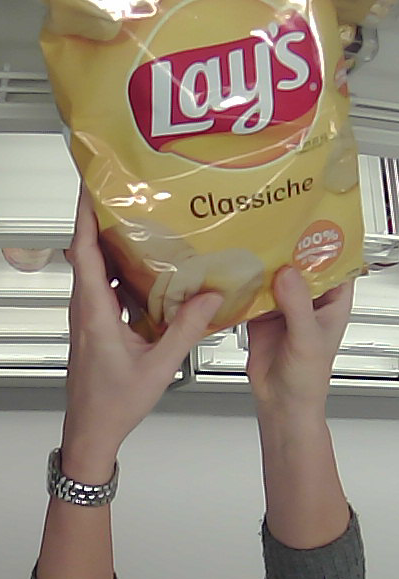
Product: lays_classic